Andrew the Apostle

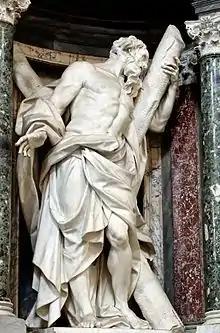
Statue of Andrew in the Archbasilica of St. John Lateran by Camillo Rusconi (1713–1715)

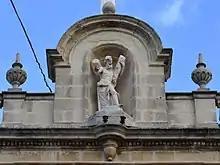
Niche of St. Andrew (Luqa)

Relics alleged to be those of the Apostle Andrew are kept at the Cathedral of Saint Andrew, Patras, Greece; in Amalfi Cathedral (the Duomo di Sant'Andrea), Amalfi and in Sarzana Cathedral in Sarzana, Italy; St Mary's Cathedral, Edinburgh, Scotland; and the Church of St Andrew and St Albert, Warsaw, Poland. There are also numerous smaller reliquaries throughout the world.